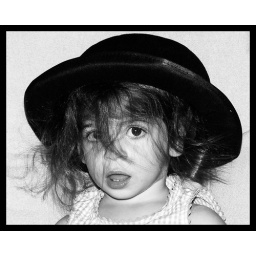
Black and white portrait of my niece in black top hat.